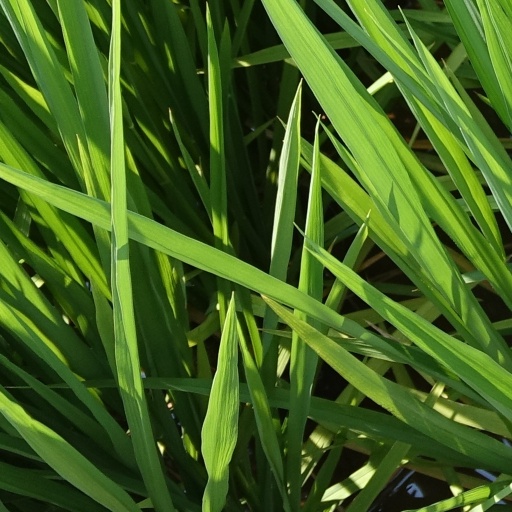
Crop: rice